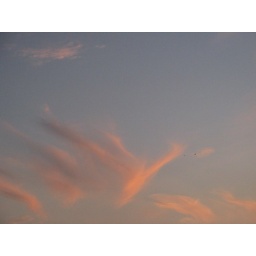
This cloud looks like a bird in flight